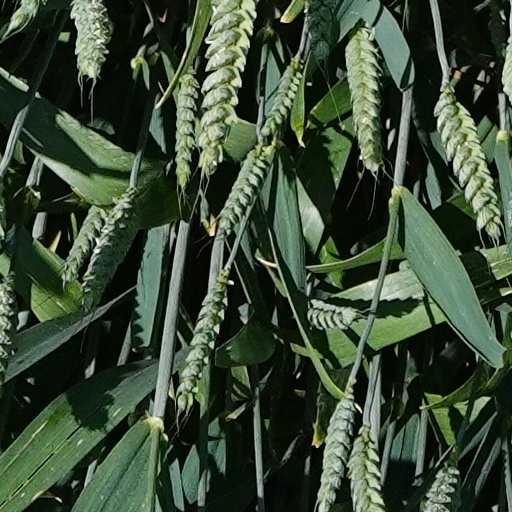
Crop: wheat